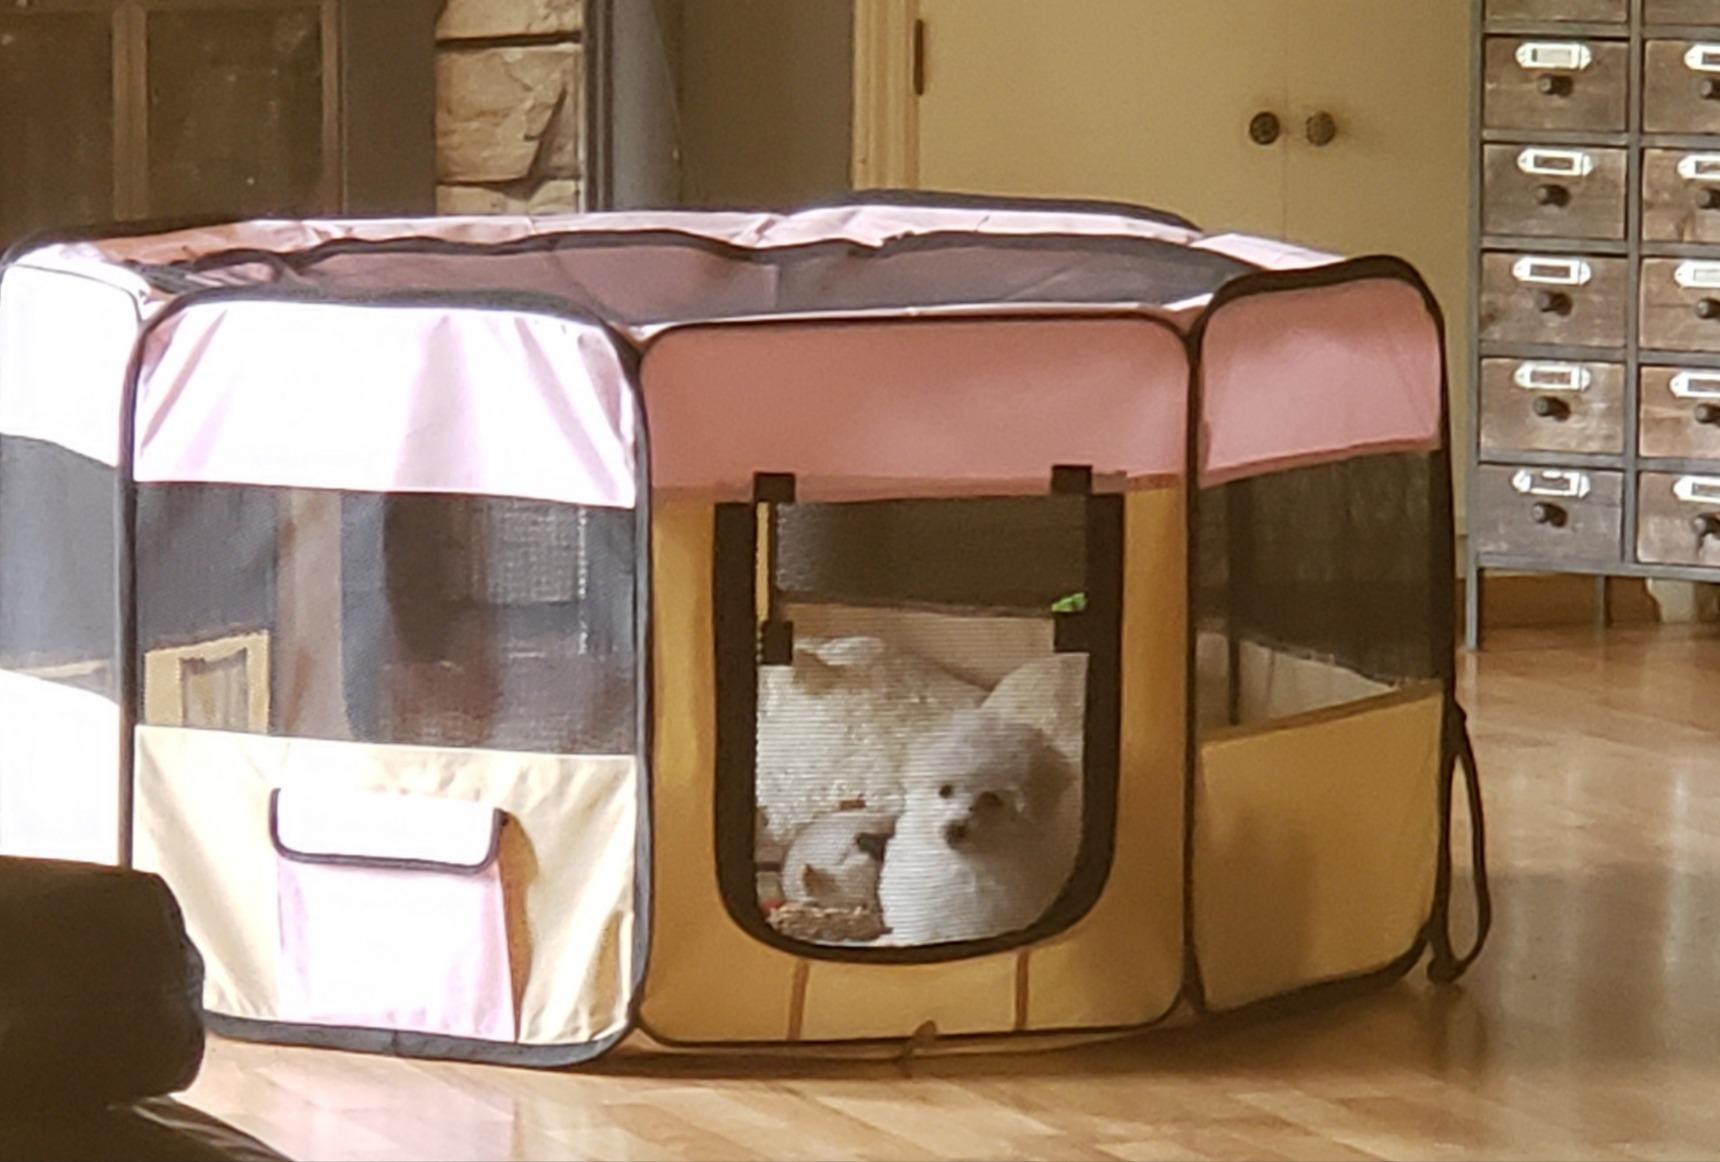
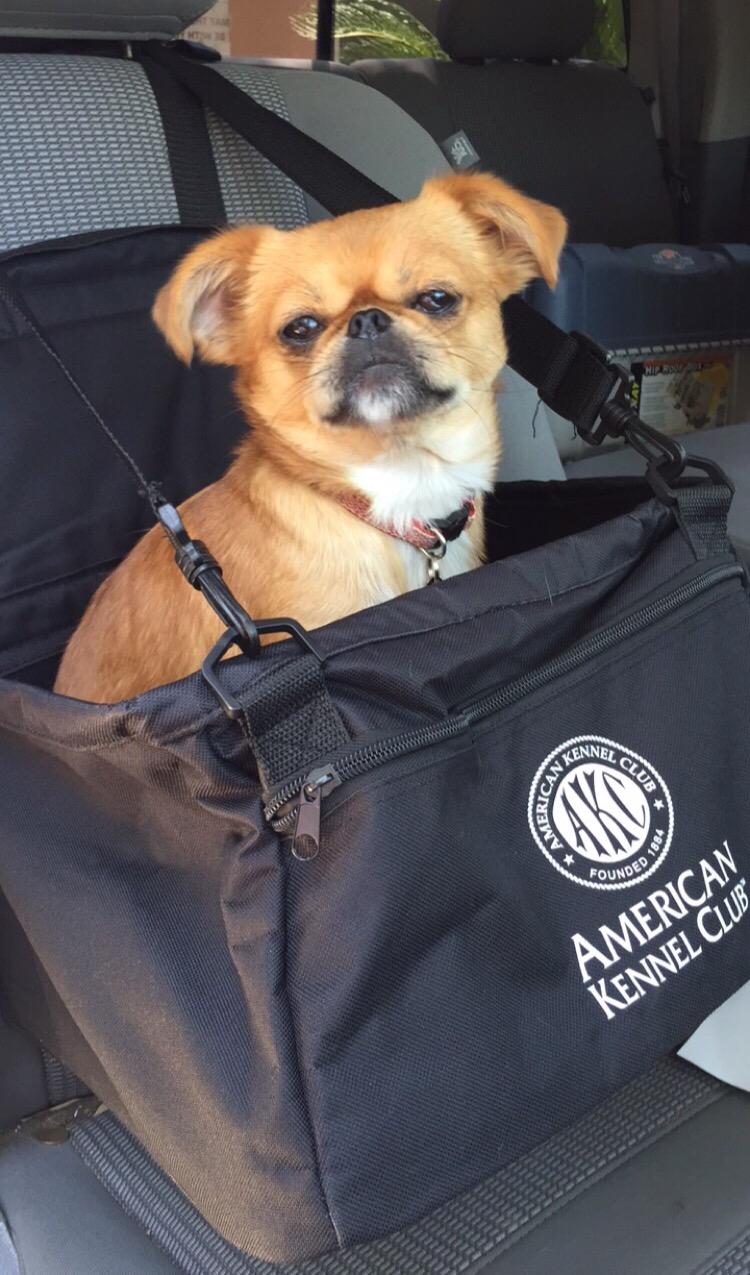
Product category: items_kennel
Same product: no